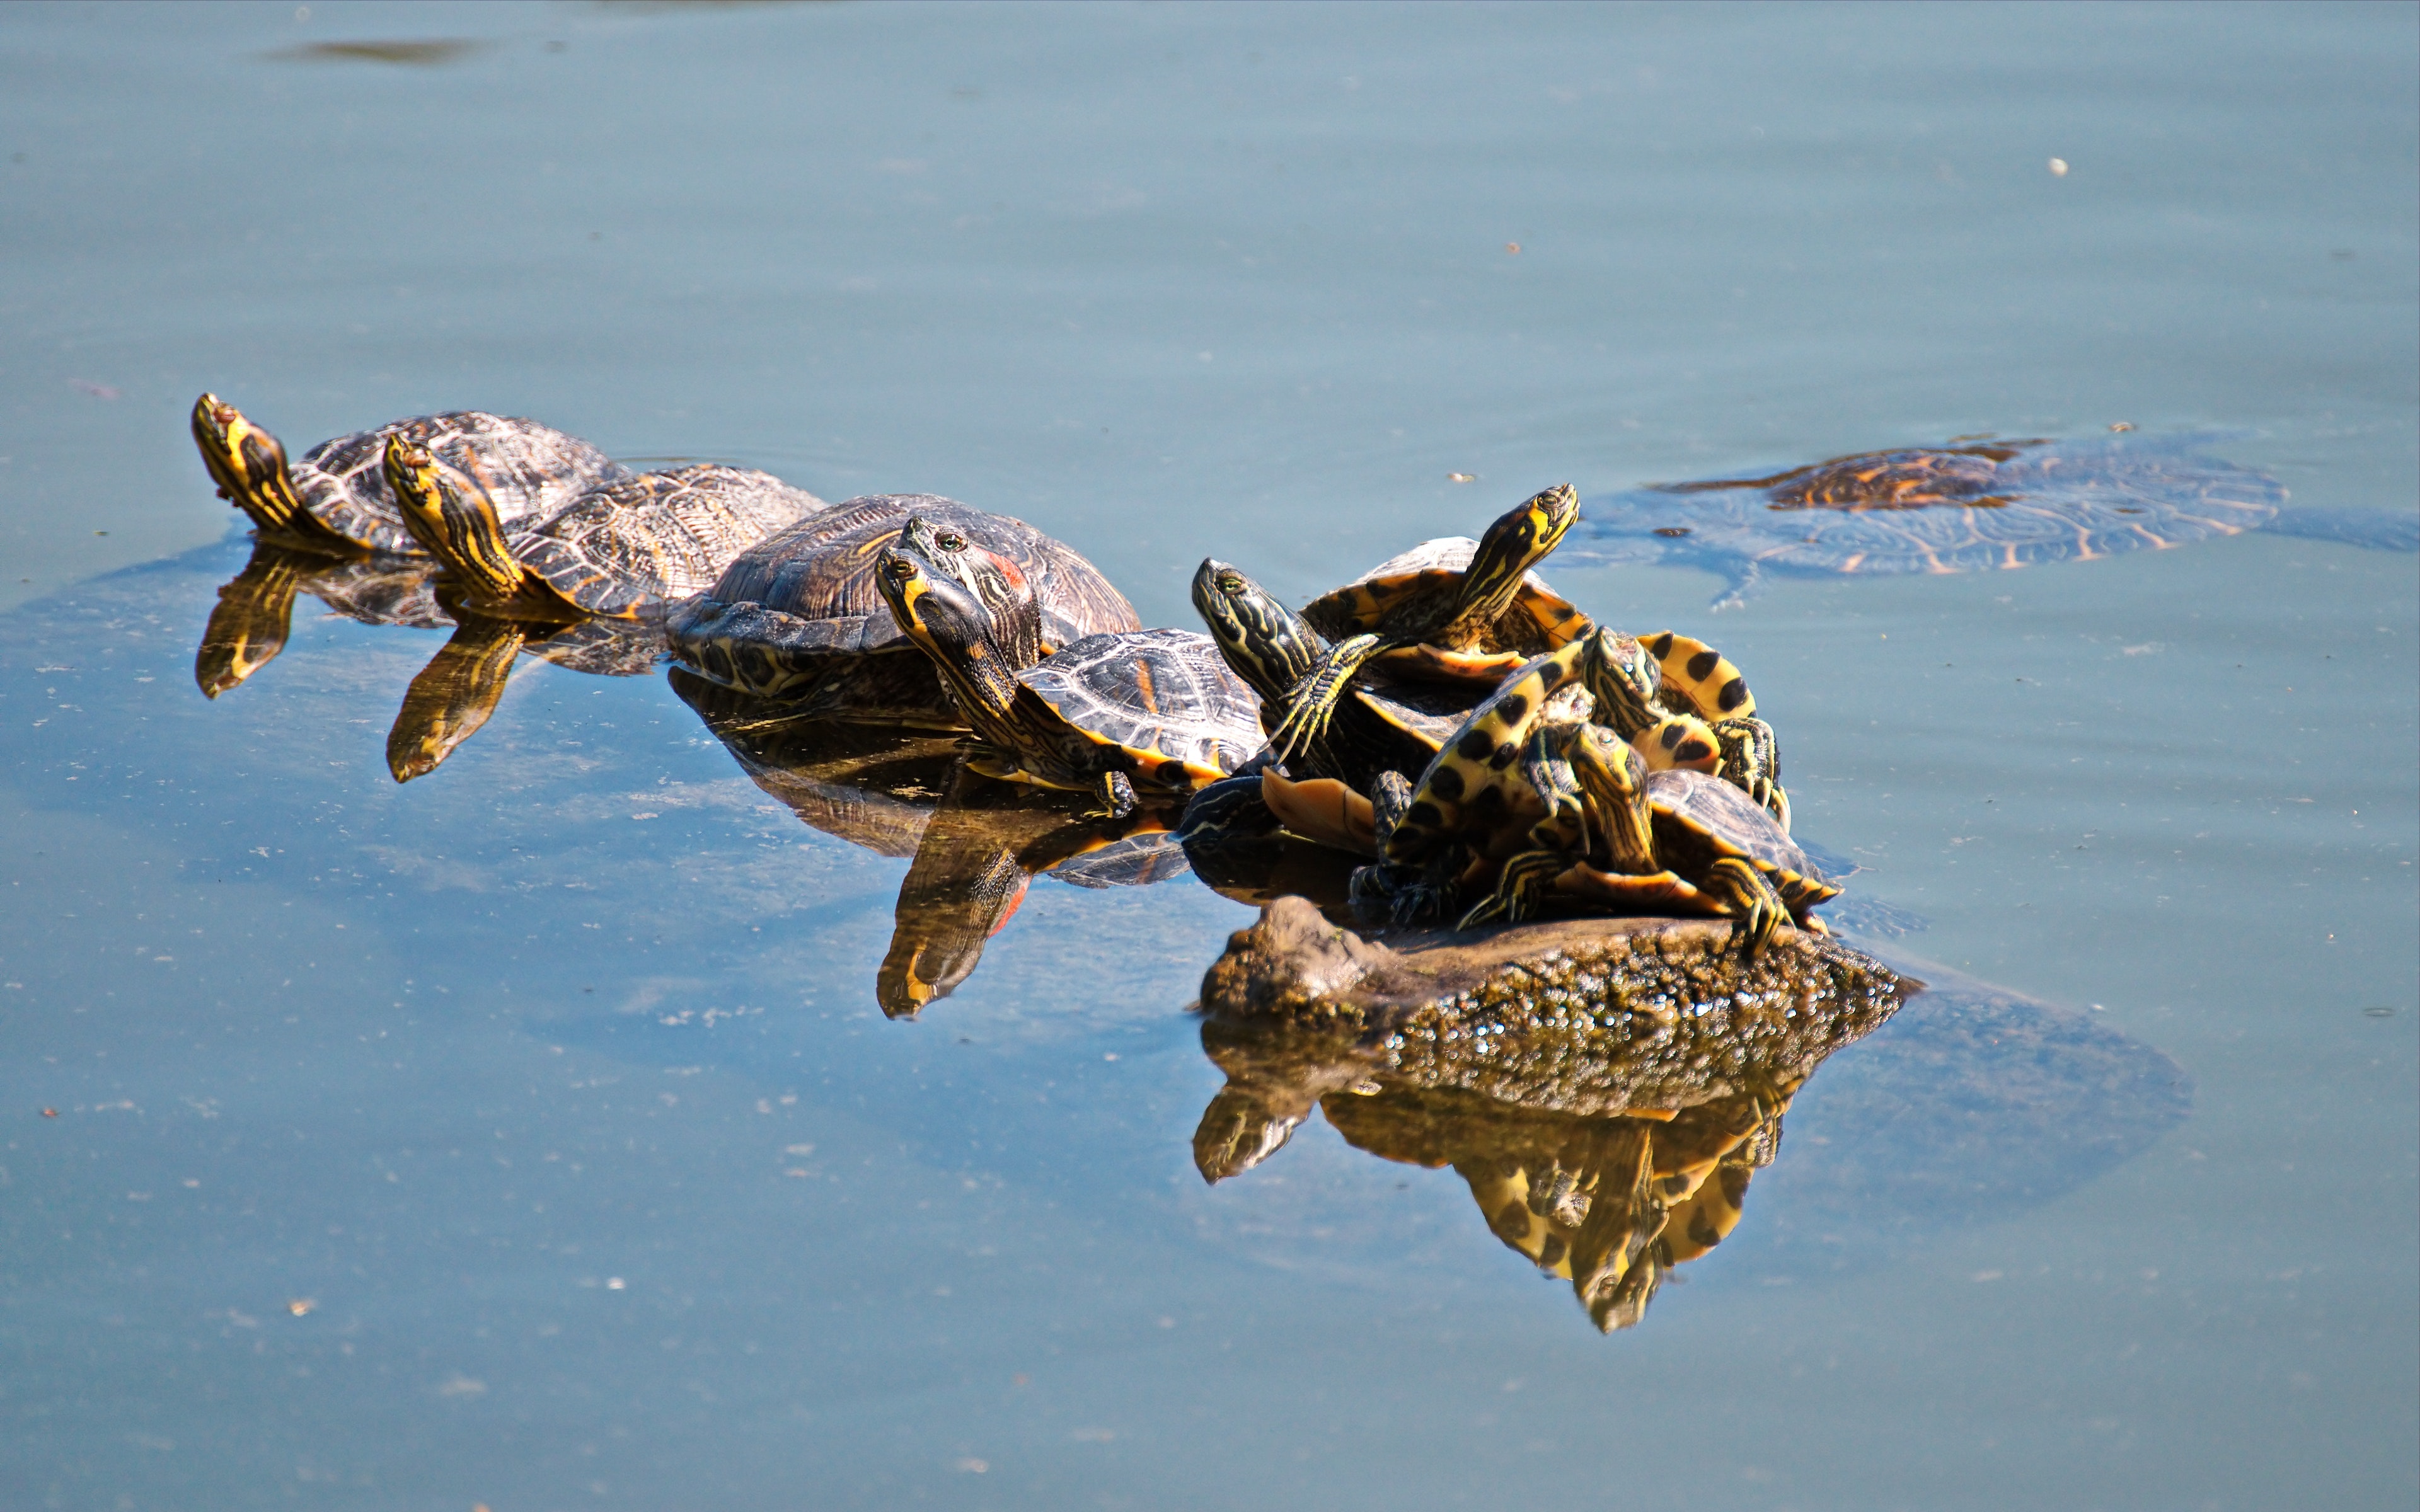
turtle, water, tortoise, reptile, sea turtle, reflection, loggerhead sea turtle